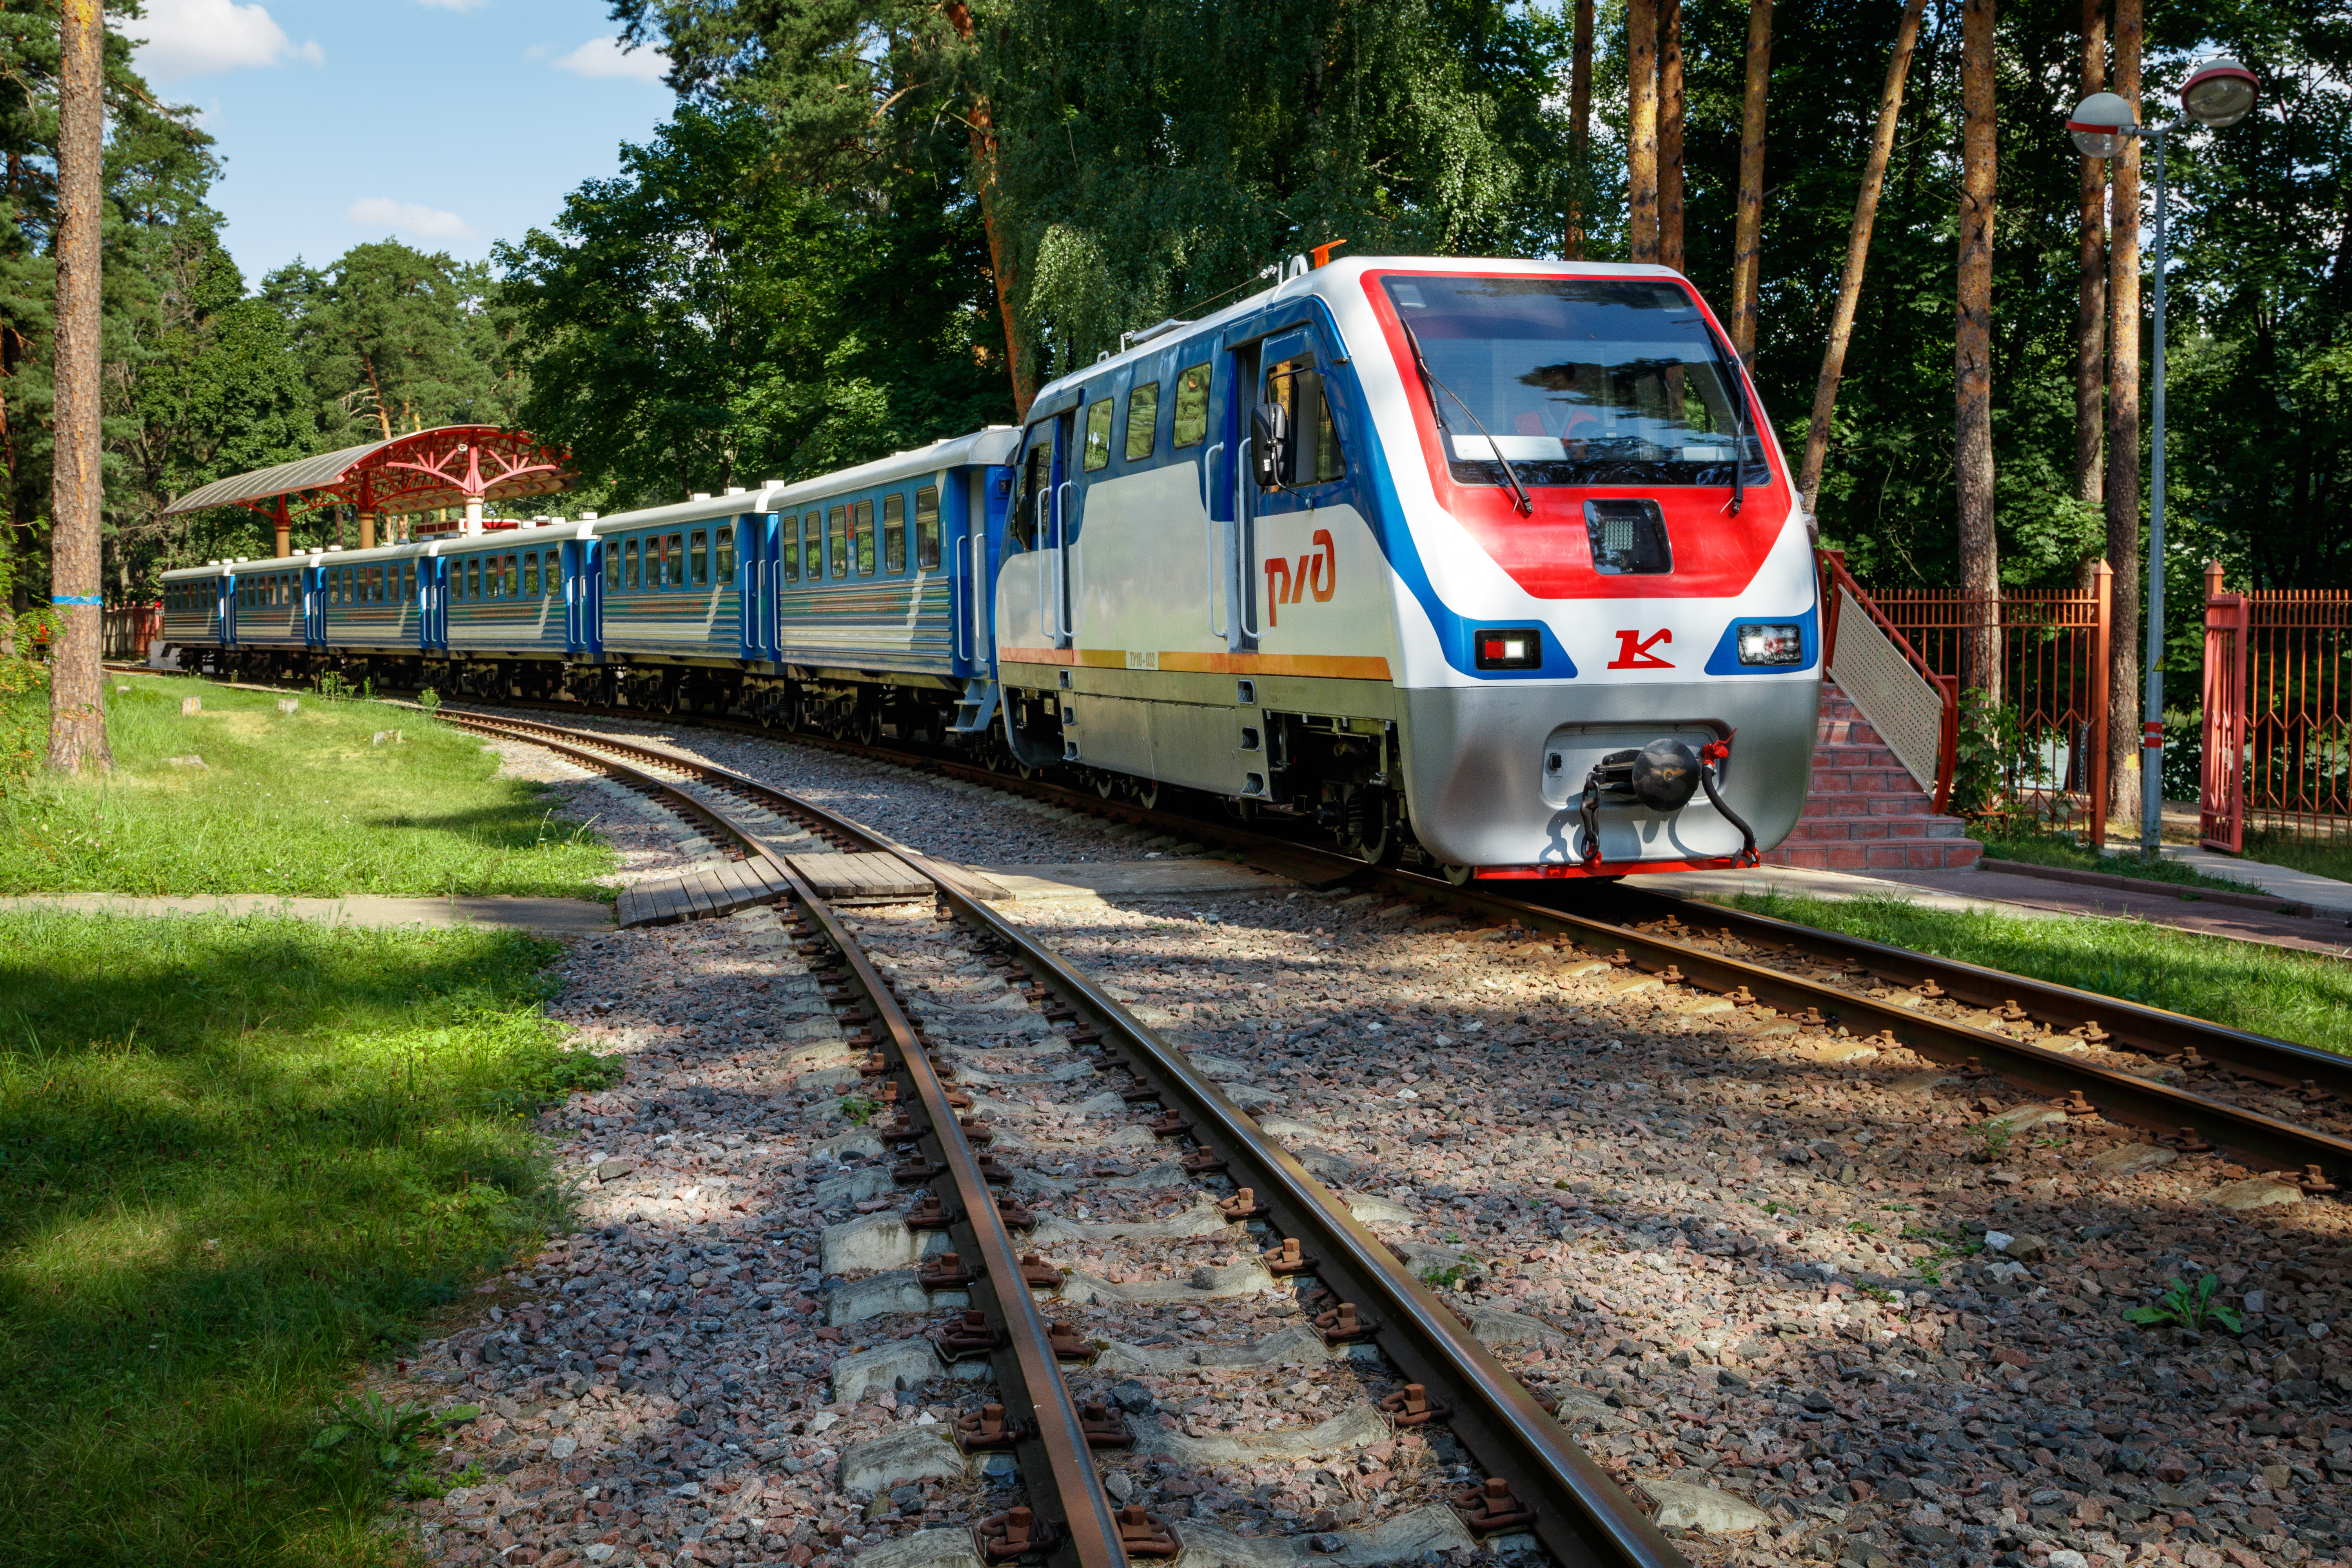
locomotive, diesel locomotive, wagons, train, rails, maneuvers, station, stop, railway, narrow gauge railway, traffic, transport, Kratovo Children's Railway, plant, vehicle, rolling stock, track, electricity, tree, mode of transport, railroad car, rolling, motor vehicle, windscreen wiper, sky, thoroughfare, public transport, landscape, electrical supply, passenger car, cloud, public utility, electric blue, metal, train station, metro, electric locomotive, high speed rail, overhead power line, windshield, grass, machine, steel